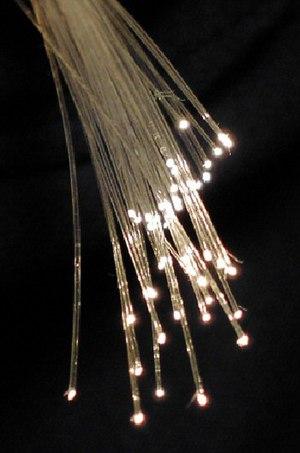
Les télécommunications sont définies comme la transmission à distance d’informations avec des moyens à base d'électronique et d'informatique et de transmission filaire, optique ou électromagnétique. Ce terme a un sens plus large que son acception équivalente officielle « communication électronique ». Elles se distinguent ainsi de la poste qui transmet des informations ou des objets sous forme physique.
Un accès à internet à très haut débit est un accès à internet offrant un débit binaire supérieur à celui d'un accès haut débit, par exemple via réseau DSL ou fibre optique.
Une fibre optique est un fil dont l’âme, très fine, en verre ou en plastique, a la propriété de conduire la lumière et sert pour la fibroscopie, l'éclairage ou la transmission de données numériques. Elle offre un débit d'information nettement supérieur à celui des câbles coaxiaux et peut servir de support à un réseau « large bande » par lequel transitent aussi bien la télévision, le téléphone, la visioconférence ou les données informatiques. Le principe de la fibre optique date du début du XXᵉ siècle mais ce n'est qu'en 1970 qu'est développée une fibre utilisable pour les télécommunications, dans les laboratoires de l'entreprise américaine Corning Glass Works.
Avenir Télématique est un hébergeur et opérateur de télécommunication basé en métropole lilloise, fondé en 1987.
Nortel Networks ou Nortel est une ancienne entreprise du secteur des télécommunications dont le siège social se trouvait à Toronto au Canada. Jusqu'en 2009, elle fournissait du matériel, des logiciels et des services pour les réseaux de télécommunications des opérateurs et les réseaux informatiques des entreprises dans plus de 150 pays.
La fibre de verre est un filament de verre. Par extension, les matériaux composites renforcés de cette fibre sont aussi appelés fibre de verre.